Stephen Hughes (footballer, born 1982)

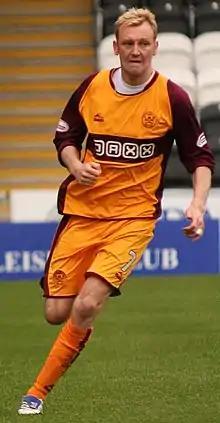
Hughes playing for Motherwell

Stephen David Hughes (born 14 November 1982) is a Scottish former professional footballer. Hughes played as a midfielder for Rangers, Leicester City, Motherwell, Norwich City, Milton Keynes Dons, Aberdeen, Dundee and East Fife. Hughes made one appearance for Scotland, playing in the last 20 minutes of a friendly match against Japan in 2009.